Harrowing of Hell

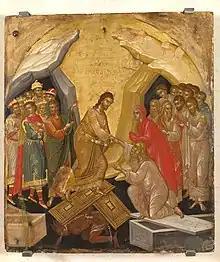
"Harrowing of Hell" by Markos Bathas 16th Century

John Chrysostom's Paschal Homily also addresses the Harrowing of Hades, and is typically read during the Paschal Vigil, the climactic service of the Orthodox celebration of Pascha (Easter).